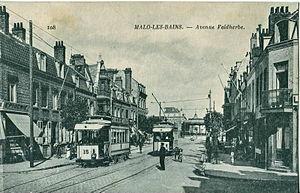
Carte postale ancienne éditée par ND, n°108
Le tramway de Dunkerque est un ancien réseau de transport exploité dans cette ville et sa banlieue à partir de 1880.